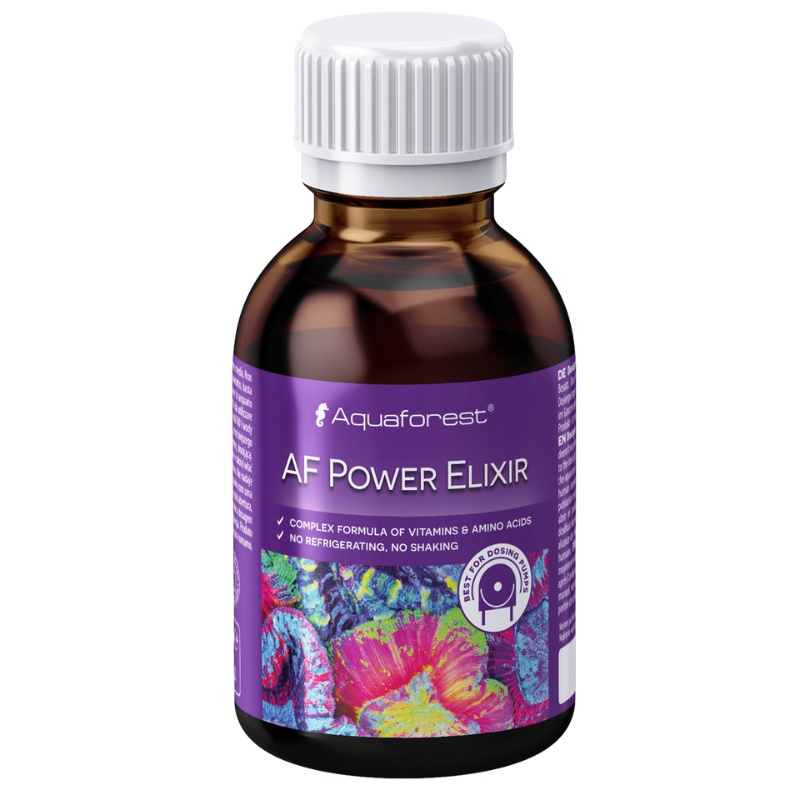
Aquaforest Power Elixir (200ml, 1000ml,2000ml) (amino acid, vitamins for corals)
What is AF Power Elixir? A proprietary blend of perfectly balanced complex amino acids and vitamins Promotes coral zooxanthellae coloration through continuous access to premium nutrients Supports photosynthesis and natural coral growth patterns Designed to exceed the needs of even the most demanding and sensitive corals Why buy AF Power Elixir? Scientifically tested and proven to significantly accelerate coral growth Designed to be connected to a dosing pump No refrigeration, dilution, or shaking required Contain no harmful substances that can throw off tank chemistry Dosage: 4 ml/100 l of aquarium water daily with an average coral stocking. It doesn’t require prior preparation. Ready to use after opening the product, just connect it to the dosing pump. In case of manual dosing, pour the whole recommended dose into the aquarium. After opening, store at room temperature up to 30 days. For the dosing pump, we recommend measuring the monthly dose and pouring it into the container from which it will be dosed. The remainder of the product should be kept refrigerated and used within 6 months. Keep away from children. Product for aquarium use only. Not suitable for human consumption. Blend of amino acids and vitamins for enhanced growth, coloration, and immunity It was once believed corals got all their nutritional needs met from the sun – a.k.a. our tank lights. Advancements in recent scientific explorations have shown just how much coral (small polyp stony coral (SPS) or large polyp stony coral (LPS)) can benefit from regular feeding of amino acids and select vitamins to enable better growth, coloration, and overall resistance to stressors. Exploring the significance of amino acids as protein building blocks So what are amino acids? Amino acids are the building blocks of proteins. Without proteins, corals can not grow new tissue, build more skeleton structures, or perform metabolic activities. Therefore, amino acids play a vital role in coral health, digestion, and vivid coloration with longer polyp extension. Similar to amino acids, vitamins play a vital role in providing corals additional nourishment to support better growth, coloration, and a stronger symbiotic relationship with their zooxanthellae.
Brand: AQUAFOREST
Category: Animals & Pet Supplies > Pet Supplies > Fish & Aquatic Supplies > Aquatic Plant Fertilizers